Davisville station

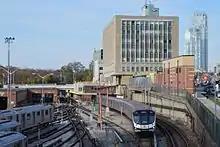
Looking north at Davisville Yard, Davisville subway station, McBrien Building and a Toronto Rocket train departing southbound

Nearby landmarks include the Mount Pleasant Cemetery, the Upper Canada College campus, and the TTC's main administrative office building, the William McBrien Building. The station's bus platforms are under the western half of the building at street level, and the open-air northbound subway platform abuts against the building's west wall.